Andrew Willis (swimmer)

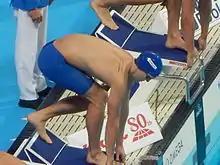
Willis competing at the 2015 World Aquatics Championships

Willis finished 4th in the 2013 World Championships and in the 2013 European Championships (SC) (both in the 200-metre breaststroke). He finished 4th in the 2014 European Championships and went on to win a bronze medal at the 2014 Commonwealth Games in the 200-metre breaststroke final in Glasgow. He finished 4th in the 2015 World Championships and won a bronze medal in the 2015 European Championships (SC) in the 200-metre breaststroke. He participated in the 2016 European Championships, and finished 4th in the final of the 200-metre breaststroke in the 2016 Summer Olympics in Rio. He went on to win a silver medal in the 2016 World Championships (SC). Willis made the final for both the 100-metre and 200-metre breaststroke in the 2018 Commonwealth Games, where he finished 8th and 4th respectively. In July 2018, Willis retired from competitive swimming.